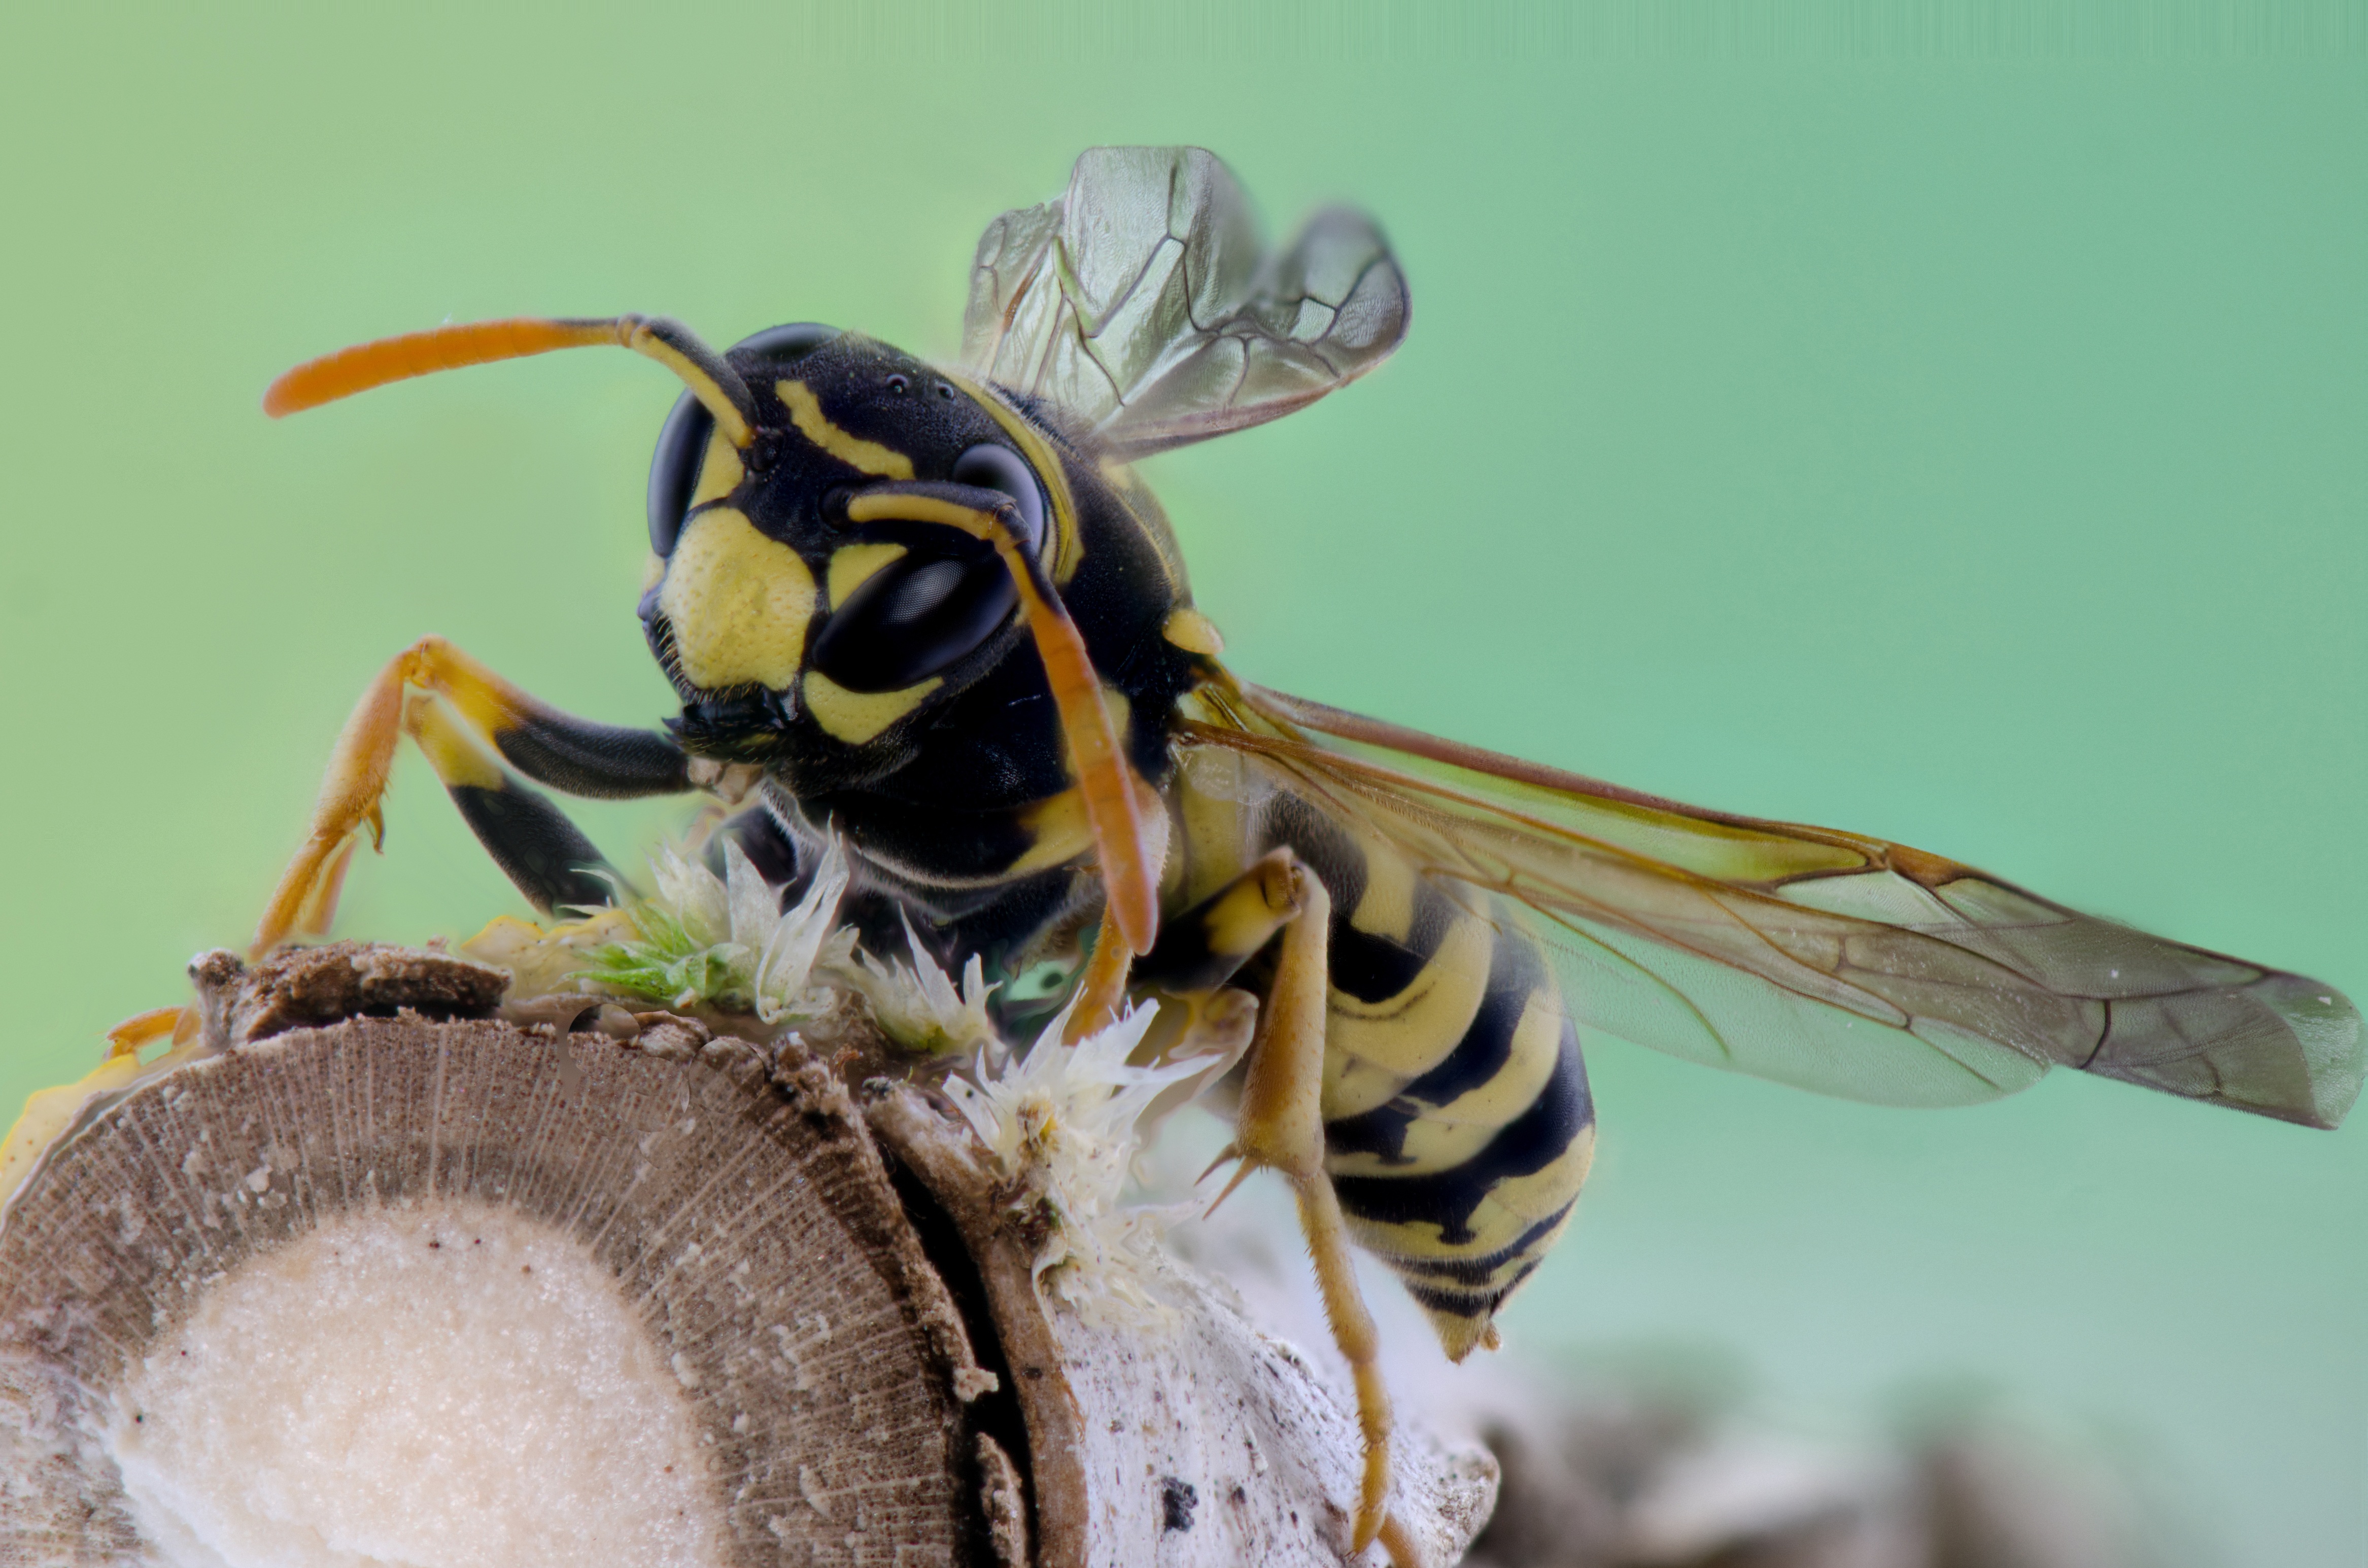
nature, photography, flower, insect, macro, fauna, invertebrate, close up, bee, hornet, wasp, pest, macro photography, arthropod, honey bee, membrane winged insect